Type 1936A destroyer

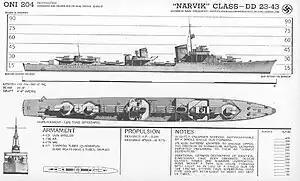
American ship recognition drawing

In terms of armament, they were closer to light cruisers than the typical destroyer. The use of guns was atypical of destroyers which tended to have guns around in calibre. They were intended to carry two forward guns in a twin turret, but as the twin turrets were not ready in time, early class 1936As carried a single mounted gun forward.